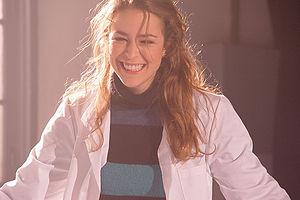
El Lobo est un film espagnol réalisé par Miguel Courtois. Il est sorti en Espagne le 5 novembre 2004 et en France le 26 avril 2006.
Silvia Abascal Estrada, est une actrice espagnole.